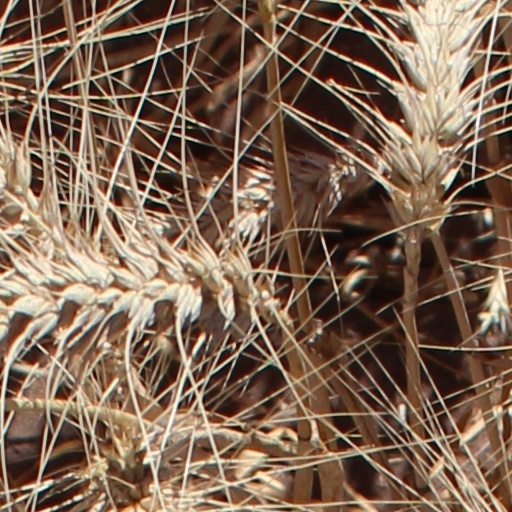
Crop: wheat